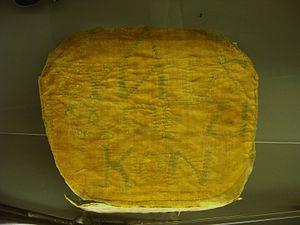
La bataille de Péta est une bataille de la guerre d'indépendance grecque qui se déroula le 16 juillet 1822 en Épire, à quelques kilomètres à l'est d'Arta, avec une première rencontre le 22 juin. Elle opposa les troupes grecques et un bataillon de philhellènes commandés par Aléxandros Mavrokordátos, Markos Botzaris et Karl von Normann-Ehrenfels aux troupes ottomanes commandées par Omer Vryonis et Kioutachis.